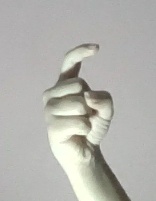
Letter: ra